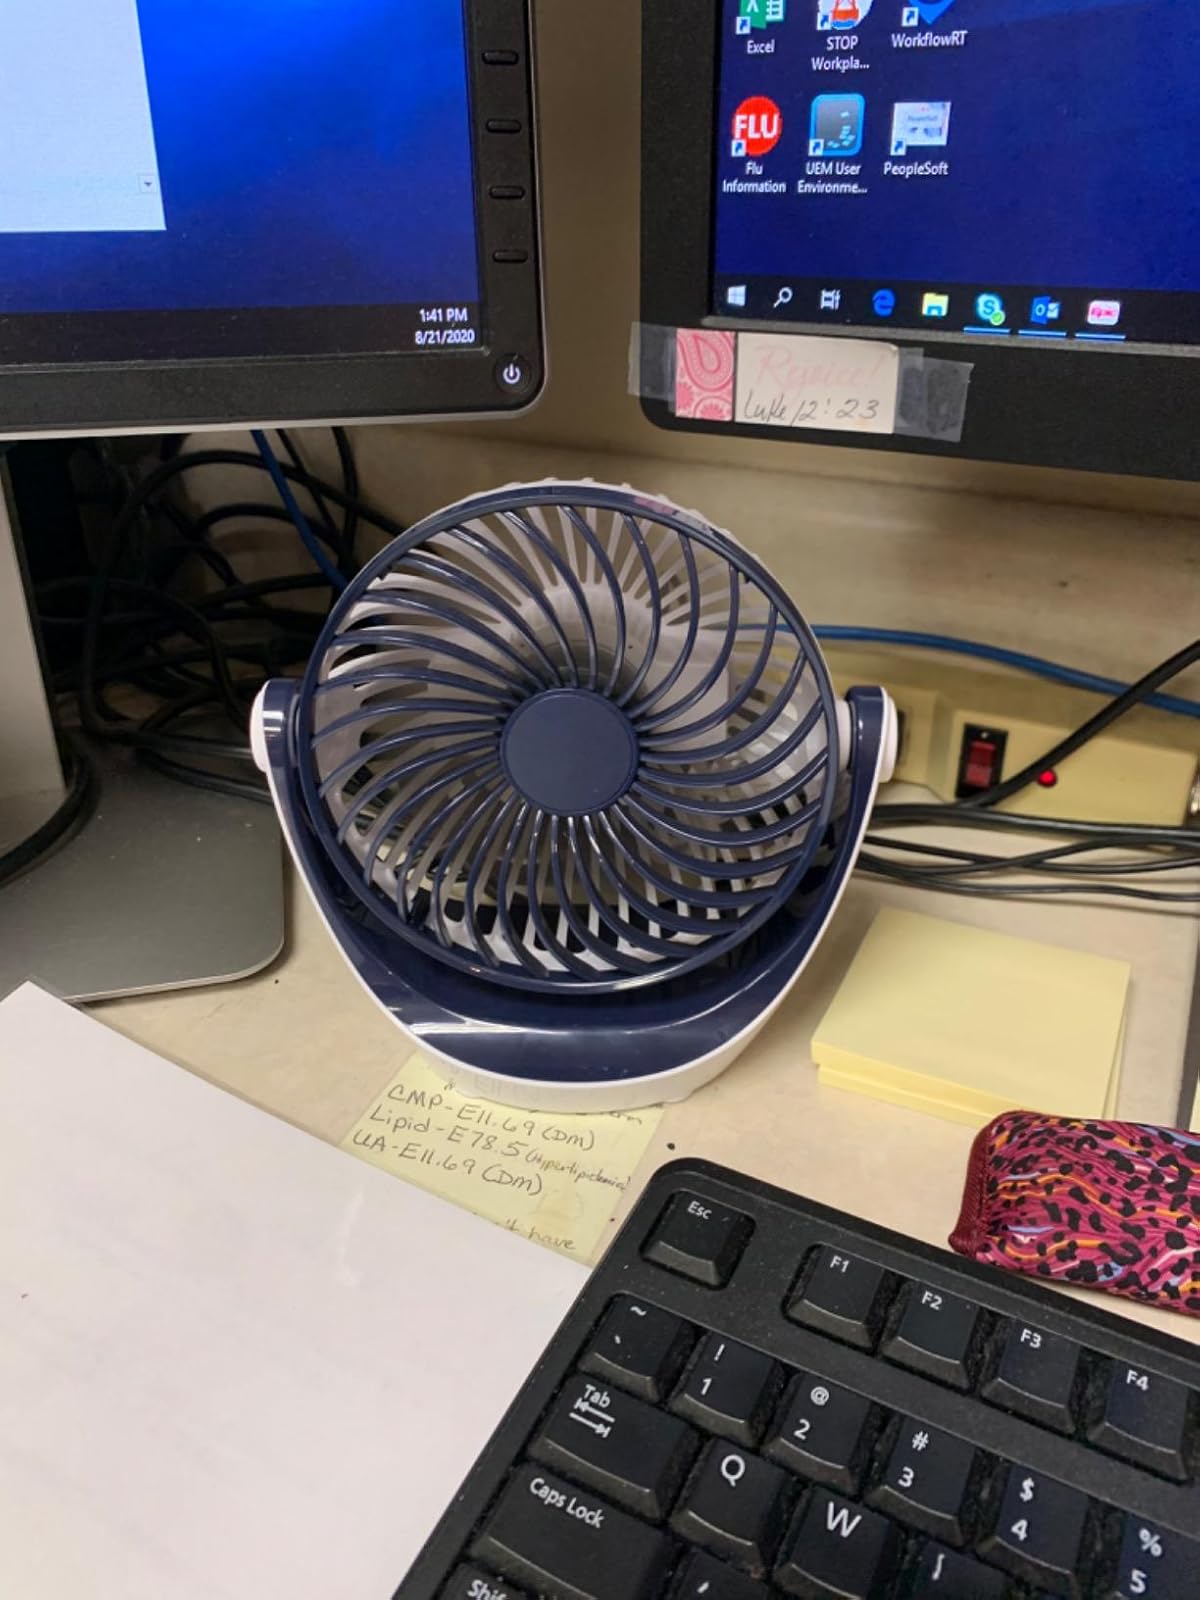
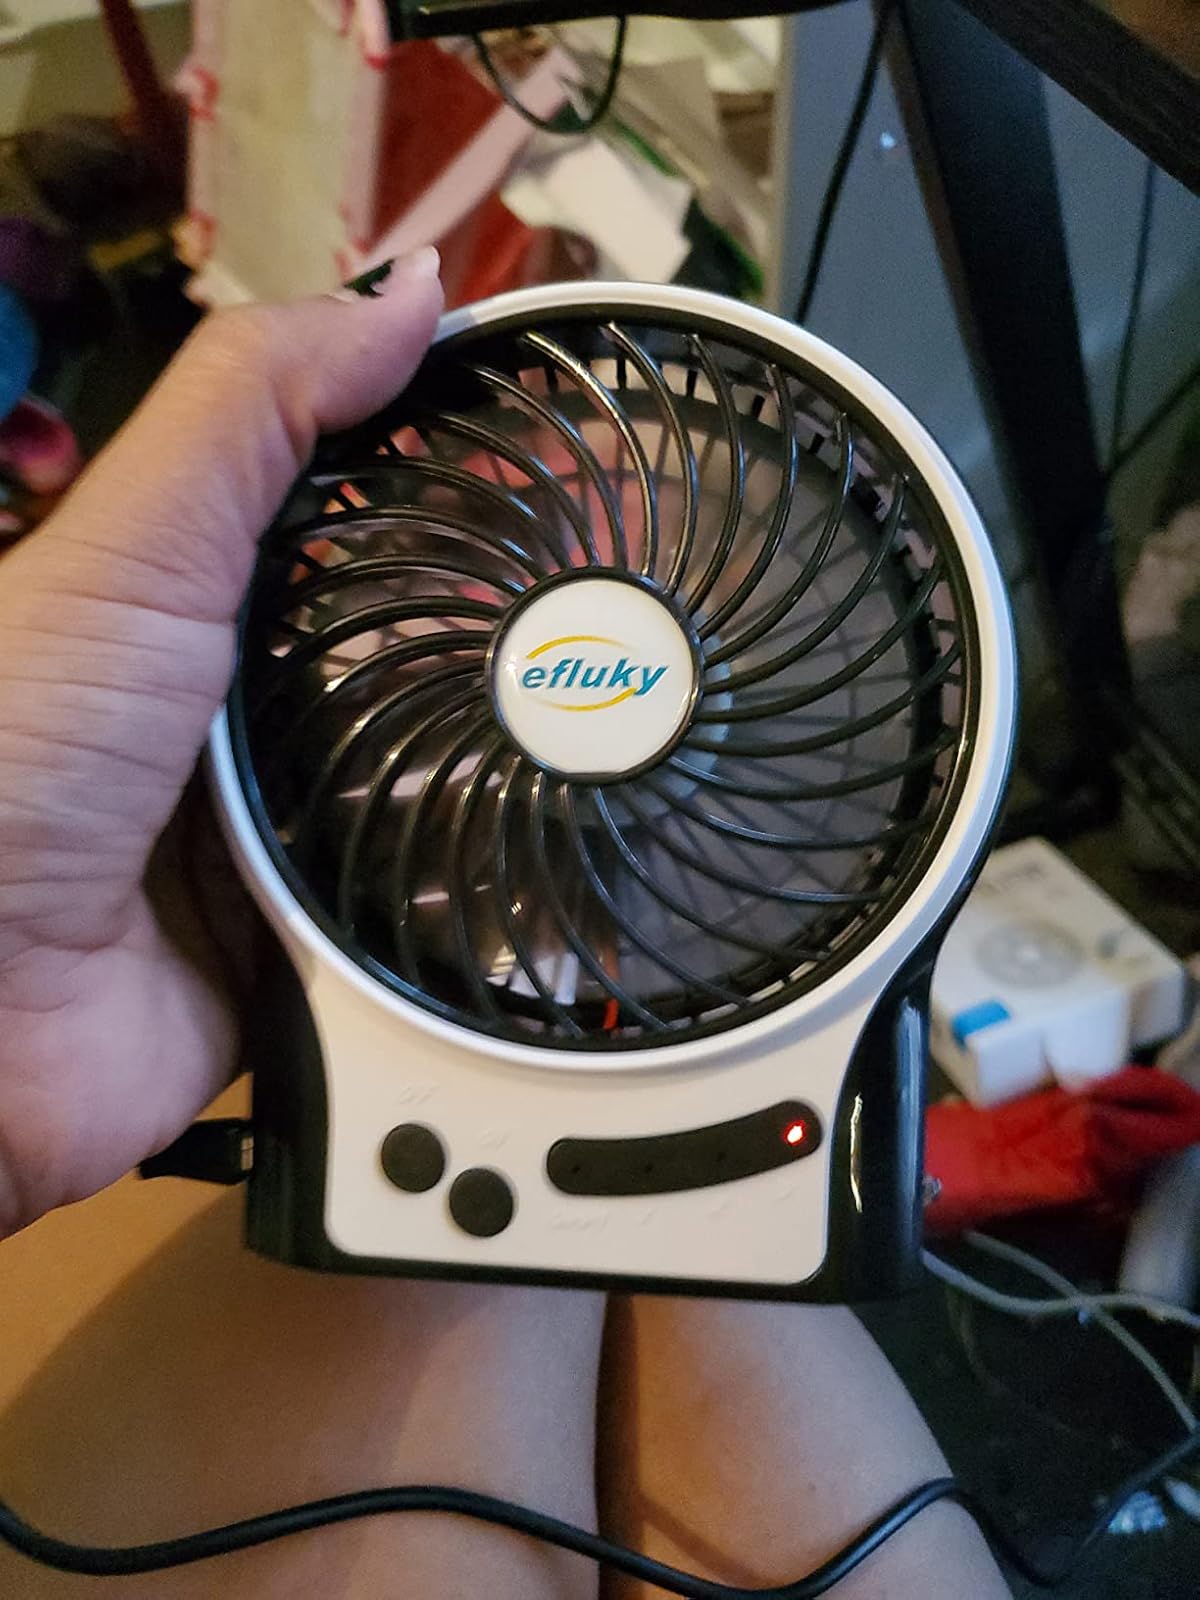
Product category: fan
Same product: no